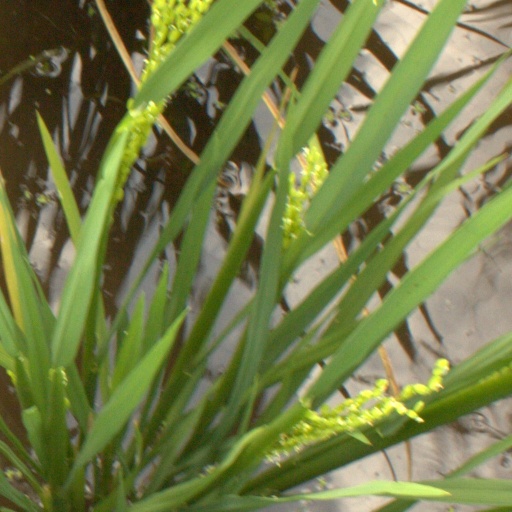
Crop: rice